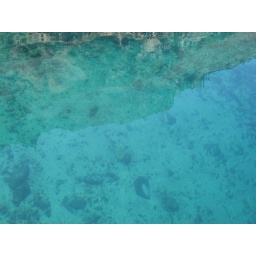
The water looks blue-green in the shallows because it isn't as deep, so the green wavelengths aren't filtered out.